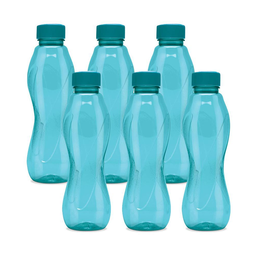
Label: bottles